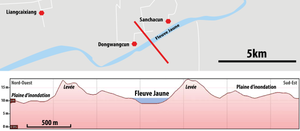
En géologie, une levée est un terme utilisé en hydrologie, sédimentologie, volcanologie et géomorphologie pour désigner une accumulation de matériaux en bordure d'un chenal. Les levées se forment autour des rivières et des ruisseaux mais aussi en bordure des chenaux turbiditiques et des coulées de lave.